New Zealand literature

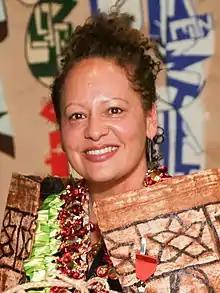
Karlo Mila MNZM

A 1985 article published in the literary journal "Landfall" by Miriama Evans outlined a lack of publishing of Māori writers with the following being recognised but "largely unpublished": Ani Hona (Te Aniwa Bisch) who received a Literary Fund grant in 1977, Rowley Habib who held the Katherine Mansfield Menton Fellowship in 1984, Bub Bridger who received a grant to attend the First International Feminist Book Fair (London) in 1984, and Bruce Stewart, who received grants from the Queen Elizabeth II Arts Council and the Ministry of Foreign Affairs to represent New Zealand at The Association for Commonwealth Literature and Language Studies Conference in Fiji in 1985. The Māori owned independent publisher Huia Publishers was established in 1991 by Robyn Bargh to platform Māori writers and perspectives.